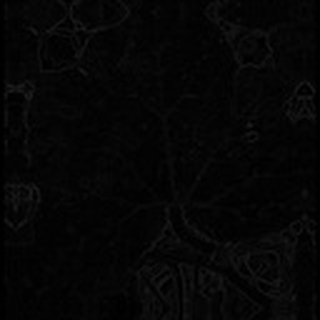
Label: cotton_powdery_mildew